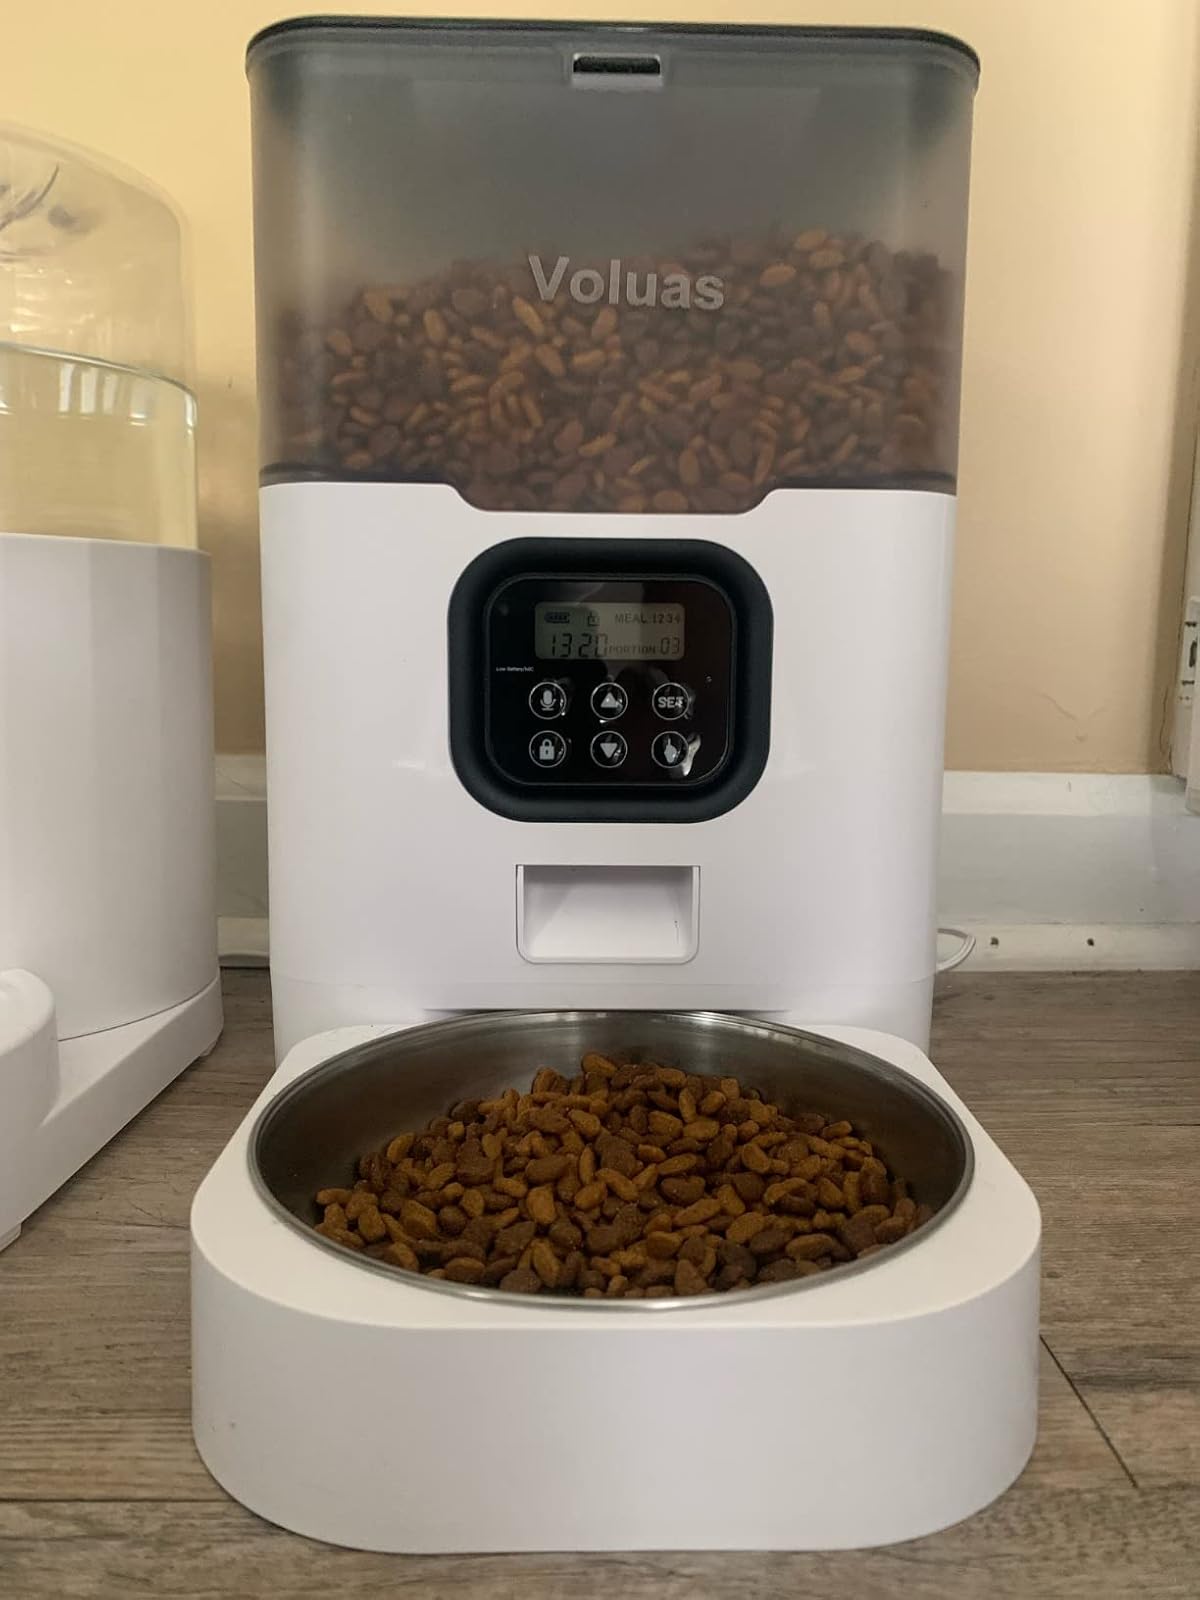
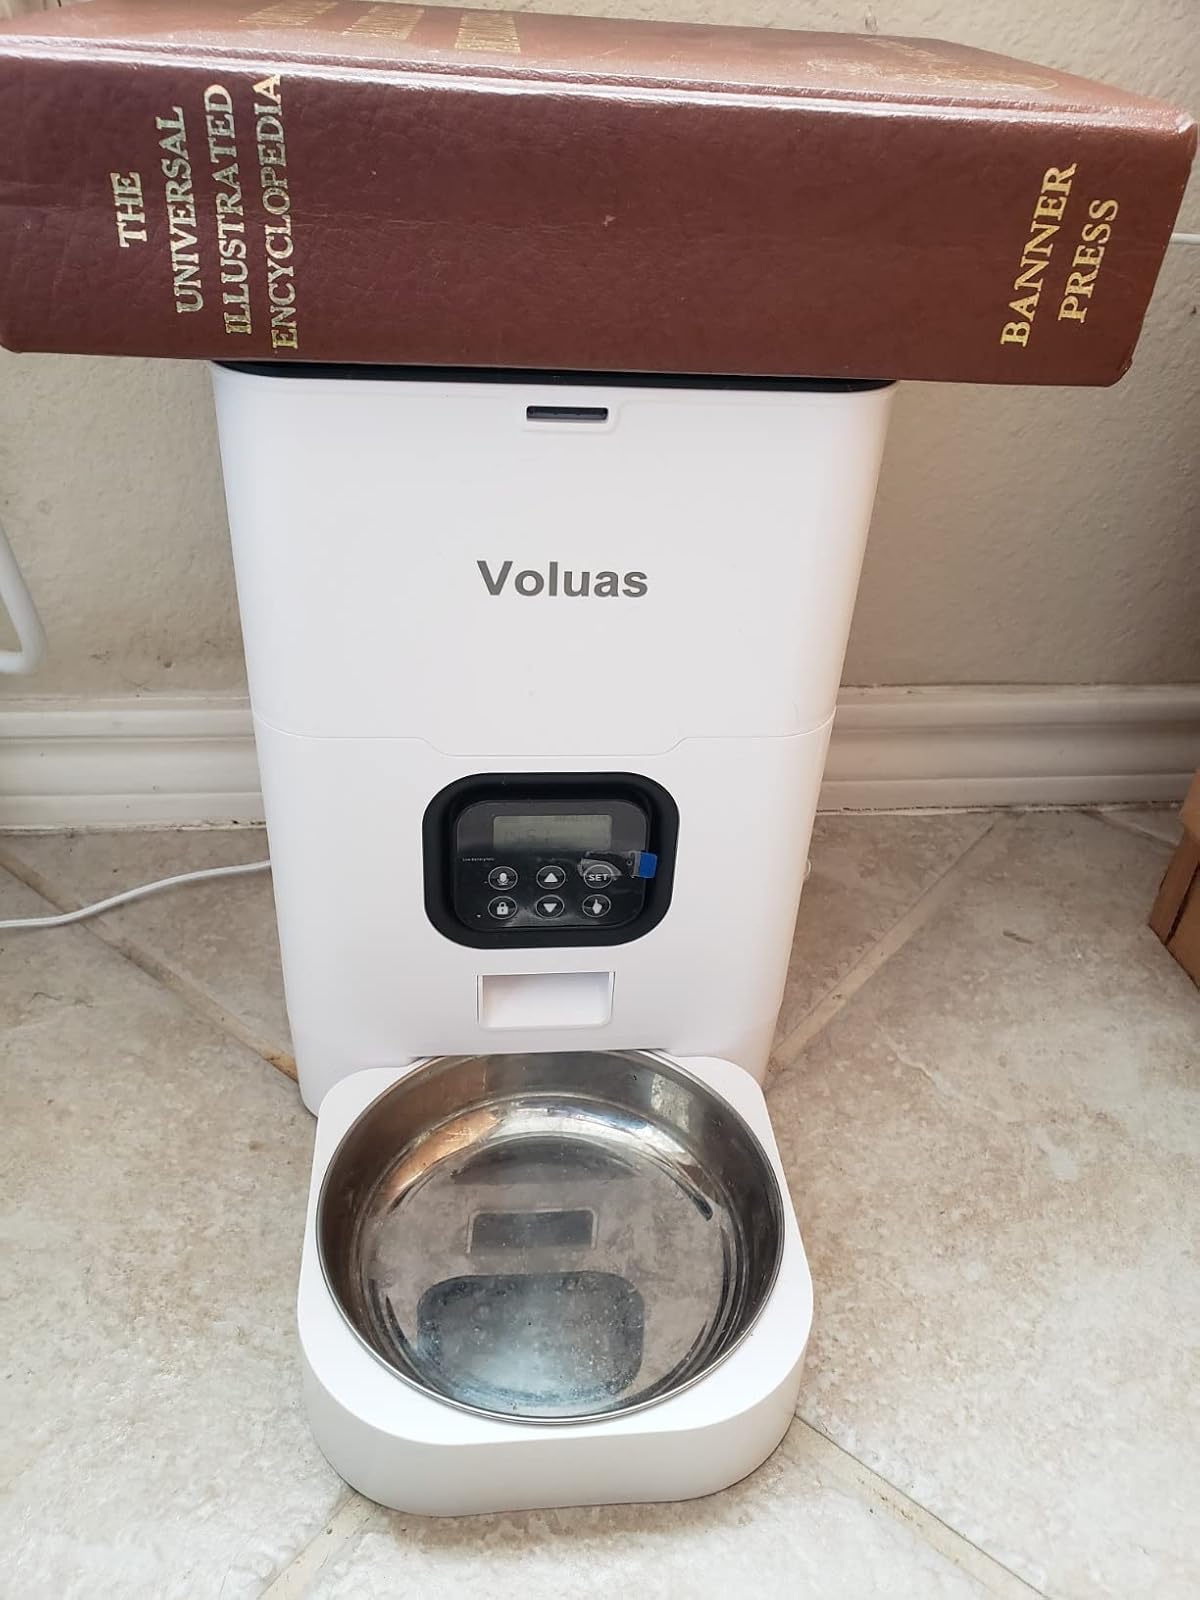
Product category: items_feeder
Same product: no